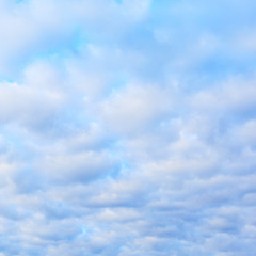
Cloud type: Cirrocumulus (Cc)